Operation Mardonius

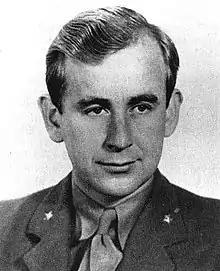
SOE agent Max Manus

Operation Mardonius was a military operation directed against German ships in occupied Norway, planned and carried out in 1943 by the British Special Operations Executive (SOE). The outcome of the operation was sinking of two ships in the harbour of Oslo, of Hamburg and .